Roman Tragedies

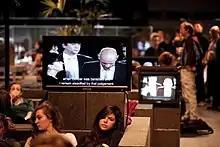
Promotional image from the London production, illustrating audience members seating on onstage sofas, and the use of live video of the actors.

"Roman Tragedies" condenses three of Shakespeare's plays into a single 6-hour production. The actors speak Dutch; surtitles are used when touring the production. The surtitles do not present Shakespeare's original text, but rather a lightly modernized adaptation that removes archaisms; only the most famous lines are left untouched.